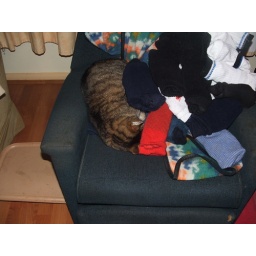
Our cat &amp;quot;socks&amp;quot; hides amongst socks just folded while sitting in front of the fire